Elihu Yale

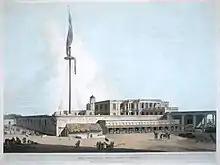
The Government House at Fort St. George, seat of the Madras Presidency, where Yale would spend 29 years of his career

In 1670, Yale joined the British East India Company, starting as a clerk at East India House in London. Among the board was the Earl of Berkeley, Sir Samuel Barnardiston, Vice-Admiral John Robinson, and Chairman Sir Andrew Riccard. Yale's uncle, Connecticut Gov. Edward Hopkins, was also one of the shareholders. It is possible that Yale had business training in his father's merchant counting house beforehand. He then sailed to India in December 1671 on one of the East Indiamen, on a voyage that would take six months, with the eminent dangers of pirates, storms and diseases.